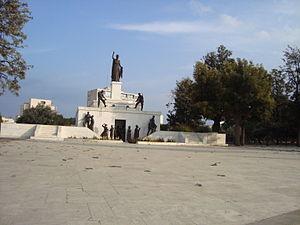
Chypre, en forme longue la république de Chypre, est un État situé sur l'île de Chypre dans l’est de la mer Méditerranée, dans le bassin Levantin. Bien que Chypre soit géographiquement proche de la région du Proche-Orient et la seule île majeure de la Méditerranée située en Asie, le pays est rattaché politiquement à l'Europe et est membre de l’Union européenne. Depuis 1974, le tiers nord de l’île, située au-delà de la ligne verte contrôlée par les troupes de l'ONU, est sous contrôle turc et en 1983, ce territoire sécessioniste s'est proclamé République turque de Chypre du Nord. Cette dernière continue aujourd'hui encore à ne pas être reconnue par l'ONU.